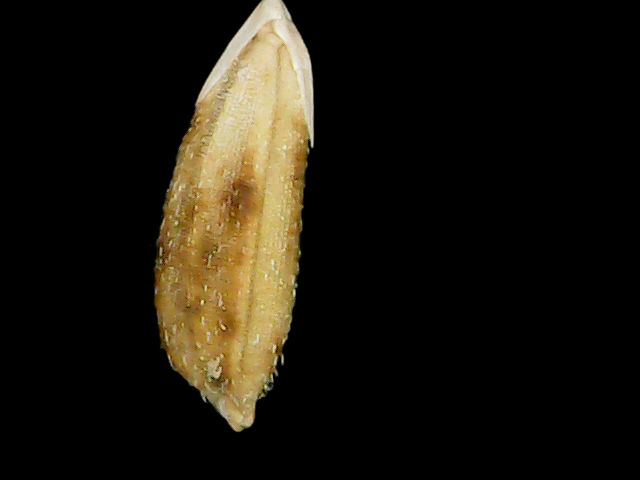
Rice variety: Bd51